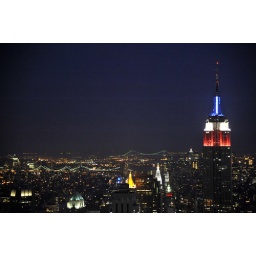
The Empire State building lit up for Memorial Day. Brooklyn bridge in the background